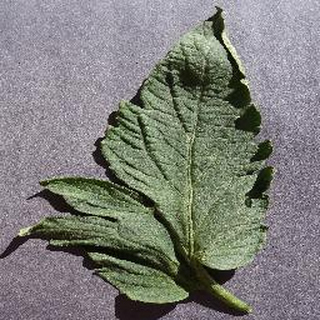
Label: healthy_tomato